Scouting and Guiding in Gibraltar

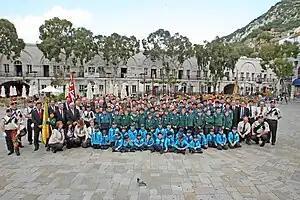
Gibraltar Scouts at Grand Casemates Square during their centenary celebrations, March 2008

Scouting and Guiding in Gibraltar exist as branches of the parent organisations in the United Kingdom.